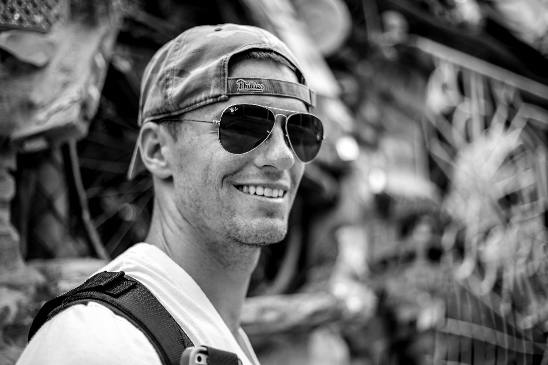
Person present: Yes